Andronikos I Komnenos

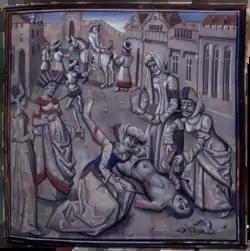
15th-century depiction of the death of Andronikos. Original in the Bibliothèque Nationale, France.

With no military forces left to oppose Andronikos, the "prōtosebastos" was taken captive and taken across the Bosporus to Andronikos's camp, where he was blinded. Andronikos then ferried his troops to the city and took control virtually without opposition. He almost immediately made his way to the Pantokrator Monastery, apparently to pay his respects to the tomb of Manuel.